Monna Vanna (Février)

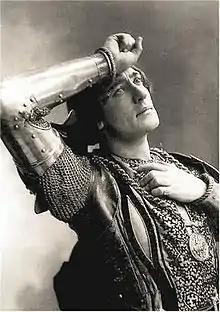
Vanni Marcoux as Guido Colonna

Monna Vanna is a drame lyrique or opera in four acts by composer Henry Février. The opera's French libretto is by playwright Maurice Maeterlinck and is based on his play of the same name. The opera premiered on 13 January 1909 at the Académie Nationale de Musique in Paris.